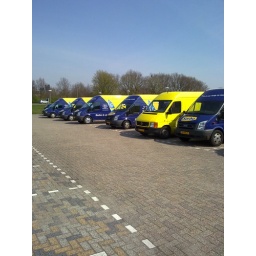
Tjonge, blue wonder in tha house